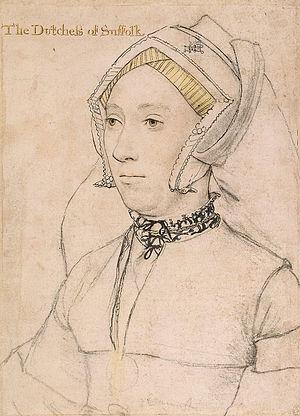
Catherine Willoughby, duchesse de Suffolk, suo jure 12ᵉ baronne Willoughby de Eresby, est une aristocrate anglaise de la cour des rois Henri VIII, Édouard VI et de la reine Élisabeth Iʳᵉ. Elle fut la quatrième épouse du duc de Suffolk, qui avait été son tuteur légal après son mariage à Marie d'Angleterre, la sœur cadette de Henri VIII. Son second époux fut Richard Bertie, son cousin. À la mort de Charles Brandon en 1545, le bruit courut que le roi Henri, encore marié à Catherine Parr, envisageait de divorcer pour épouser Catherine.